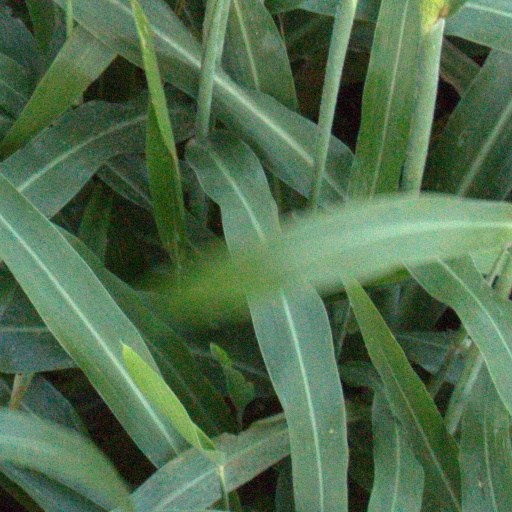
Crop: sorghum